Describe the emotion expressed in this image:  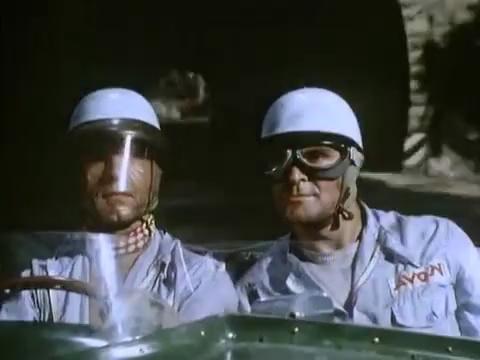
This person displays Pain, valence and arousal with low intensity.